List of The Walking Dead (TV series) characters

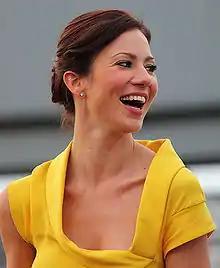
Lynn Collins

Judith Grimes, portrayed by Cailey Fleming, is Shane and Lori's daughter and Carl's half-sister. She is born in the Season 3 episode "Killer Within". Maggie delivers her via a crude C-section, using Carl's knife. Lori dies during childbirth. Daryl nicknames the baby "Lil' Asskicker", and Rick allows Carl to name her after his third-grade teacher, Judith Mueller. Judith's fate is seemingly unknown following the Governor's final assault on the prison. Rick and Carl find Judith's empty car seat, stained heavily with blood, and presume her to be dead.